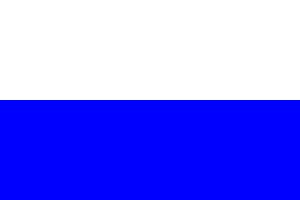
Kongeriget Westfalen
Flag
Kongeriget Westfalen var et kongedømme i det nordvestlige Tyskland, som eksisterede indenfor Rhinforbundet fra 1807 til 1813.